Clair of Nantes

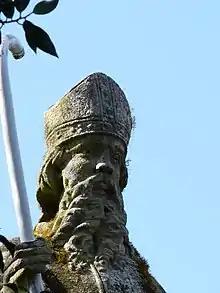
Statue of Clair at Nantes Cathedral

According to late traditions, Clair (Latin: "Clarus") was the first bishop of Nantes, France in the late 3rd century. He is venerated as a saint in the Catholic Church.